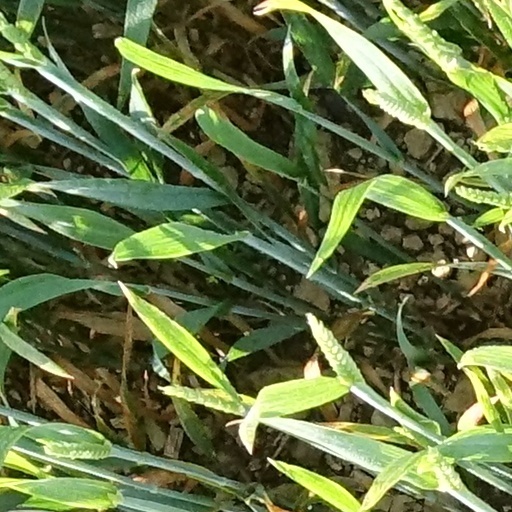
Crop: wheat